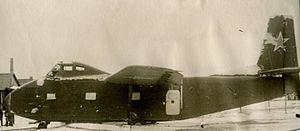
Le Yakovlev Yak-14, en russe : « Яковлев Як-14 », code OTAN : « Mare », fut le plus gros planeur militaire d'assaut à entrer en service avec la force aérienne soviétique. Il fut présenté en 1949, soit quatre ans après la fin de Seconde Guerre mondiale, alors que ce type d'appareil était en train d'être délaissé par les autres forces aériennes.